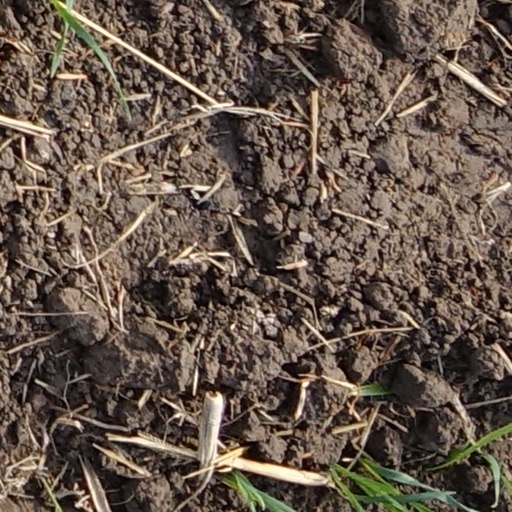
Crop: wheat